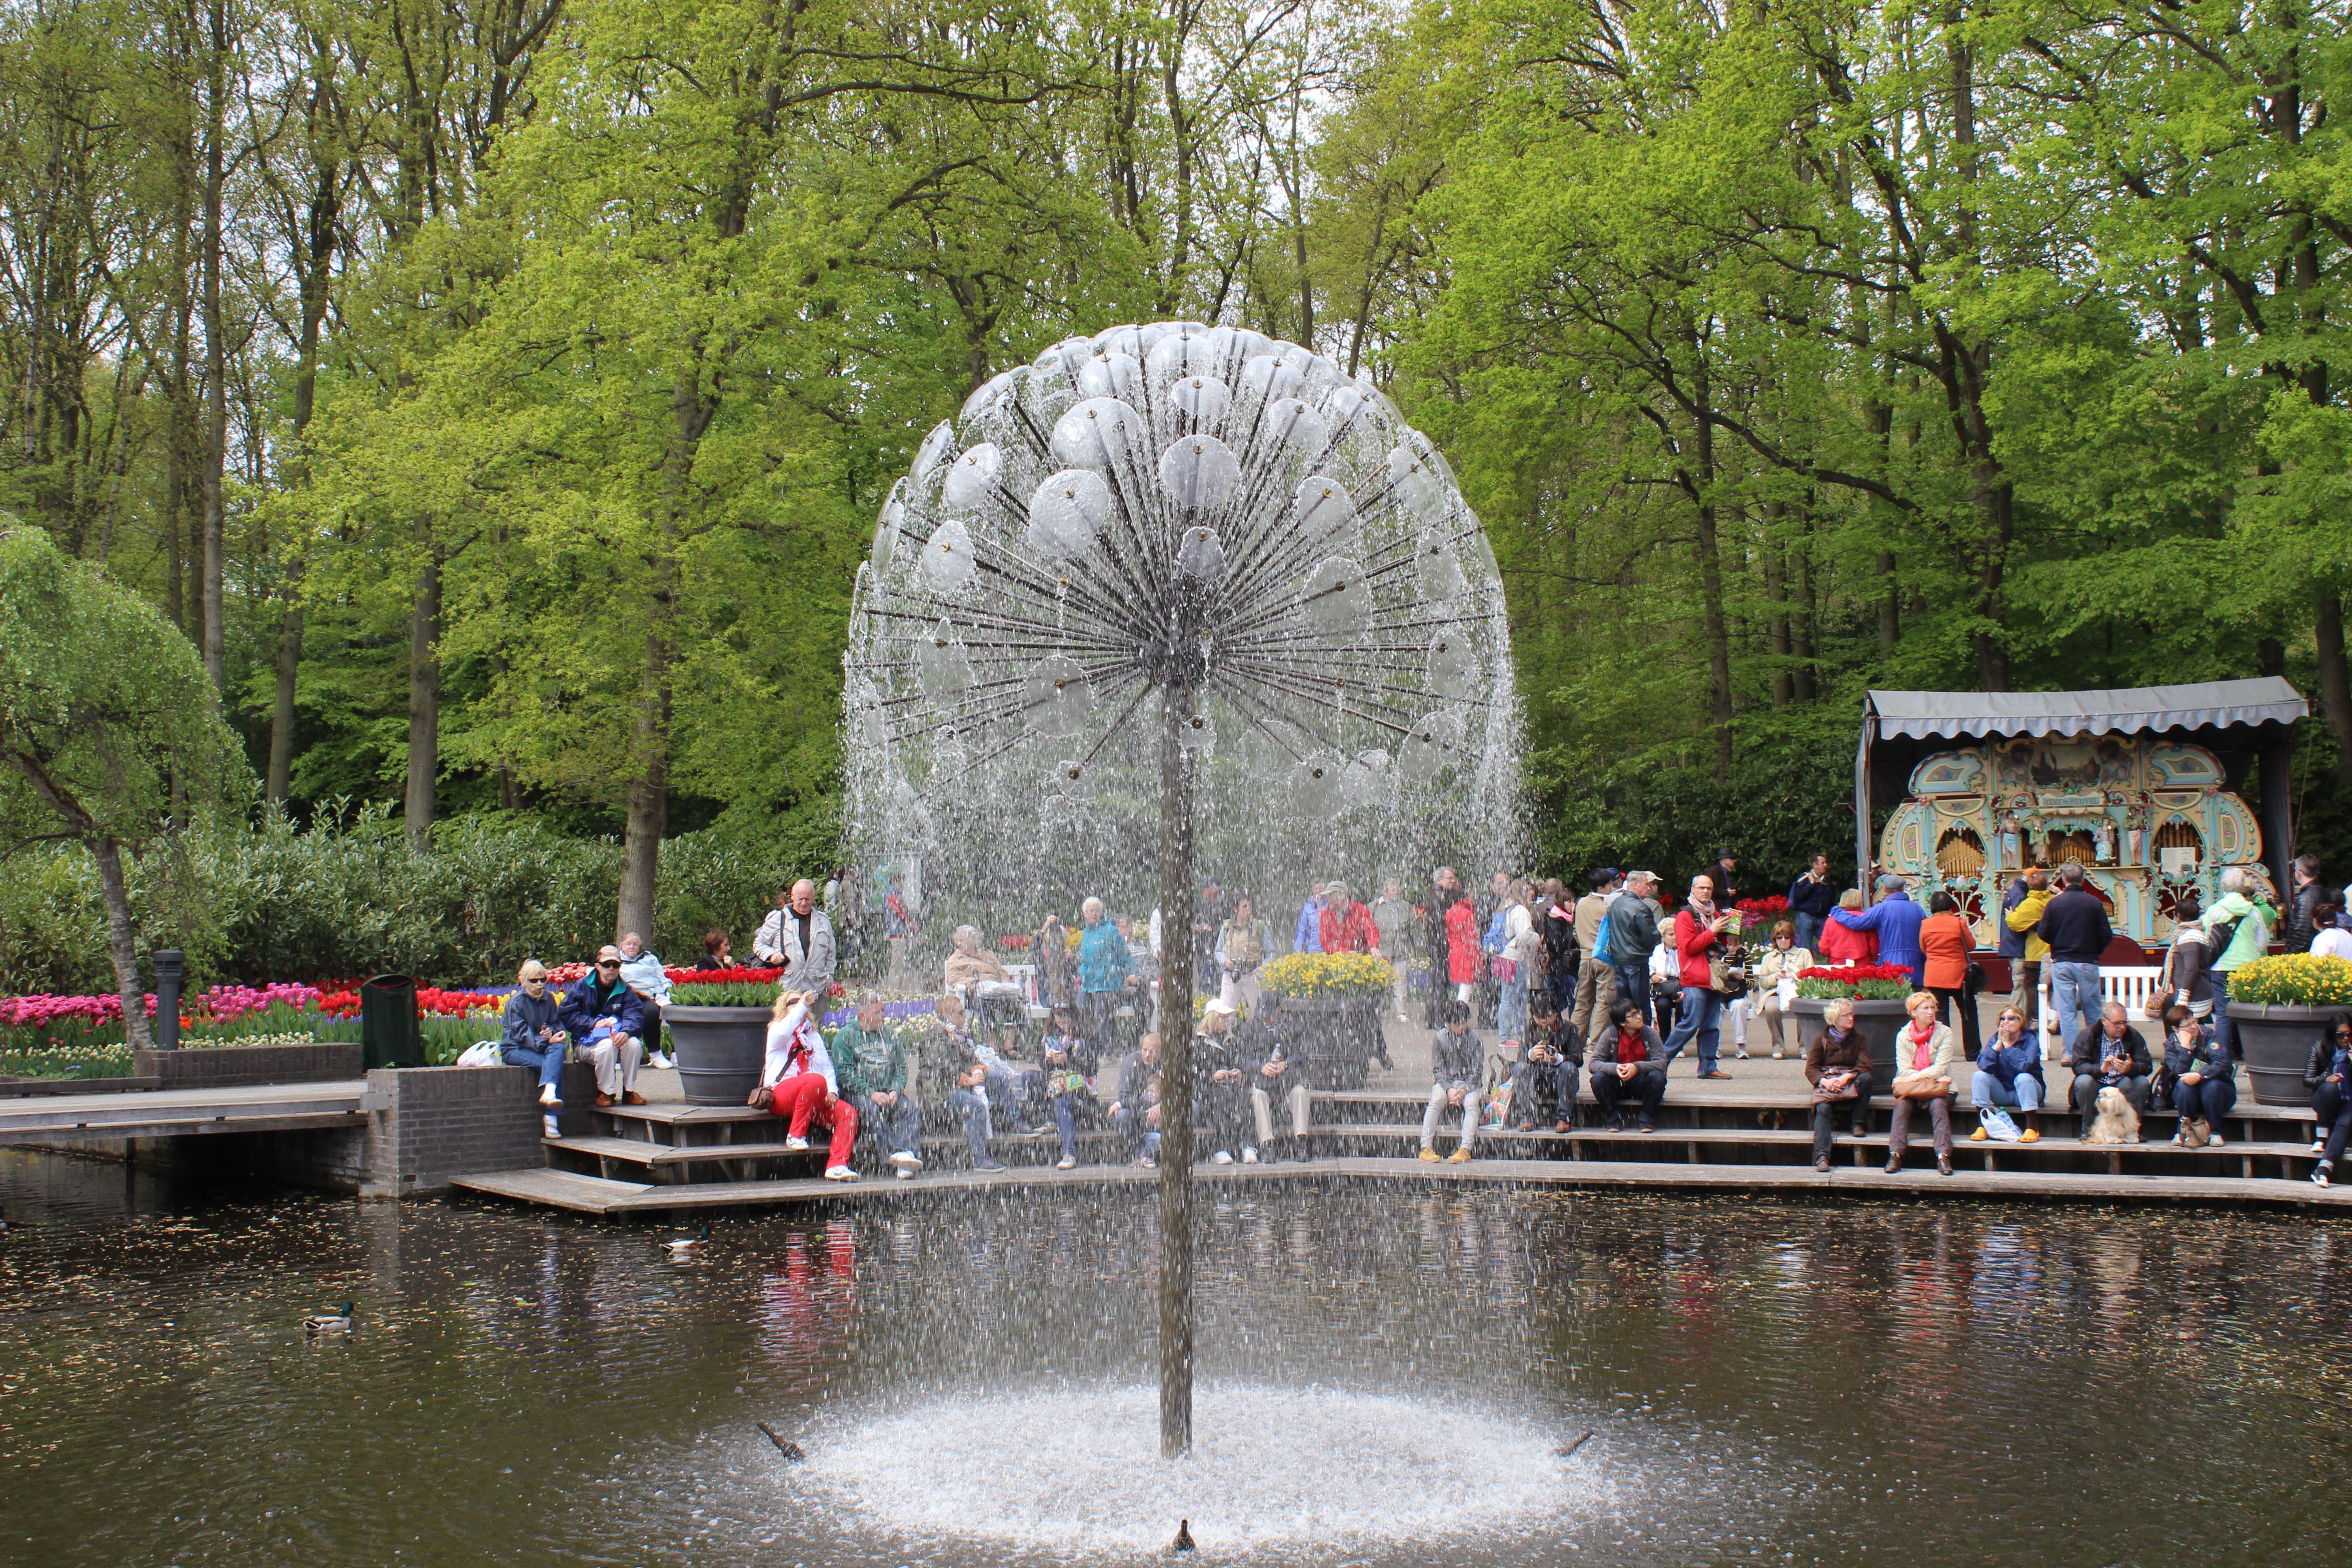
water, canal, summer, park, garden, waterway, memorial, source, fountain, water feature